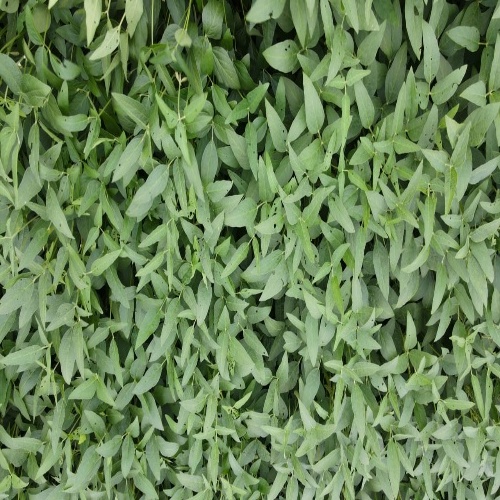
Label: Diabrotica_speciosa